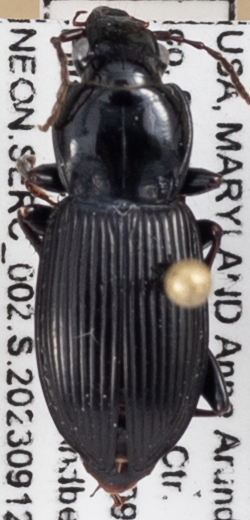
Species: Pterostichus stygicus
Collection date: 2023-09-12
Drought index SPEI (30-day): -0.39
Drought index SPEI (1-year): -0.39
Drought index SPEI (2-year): -0.1